Prussian blue

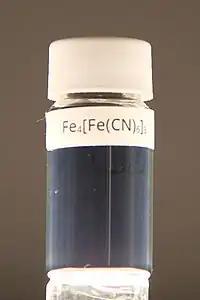
Prussian blue in a vial

To date, the "Entombment of Christ", dated 1709 by Pieter van der Werff (Picture Gallery, Sanssouci, Potsdam) is the oldest known painting where Prussian blue was used. Around 1710, painters at the Prussian court were already using the pigment. At around the same time, Prussian blue arrived in Paris, where Antoine Watteau and later his successors Nicolas Lancret and Jean-Baptiste Pater used it in their paintings. François Boucher used the pigment extensively for both blues and greens.